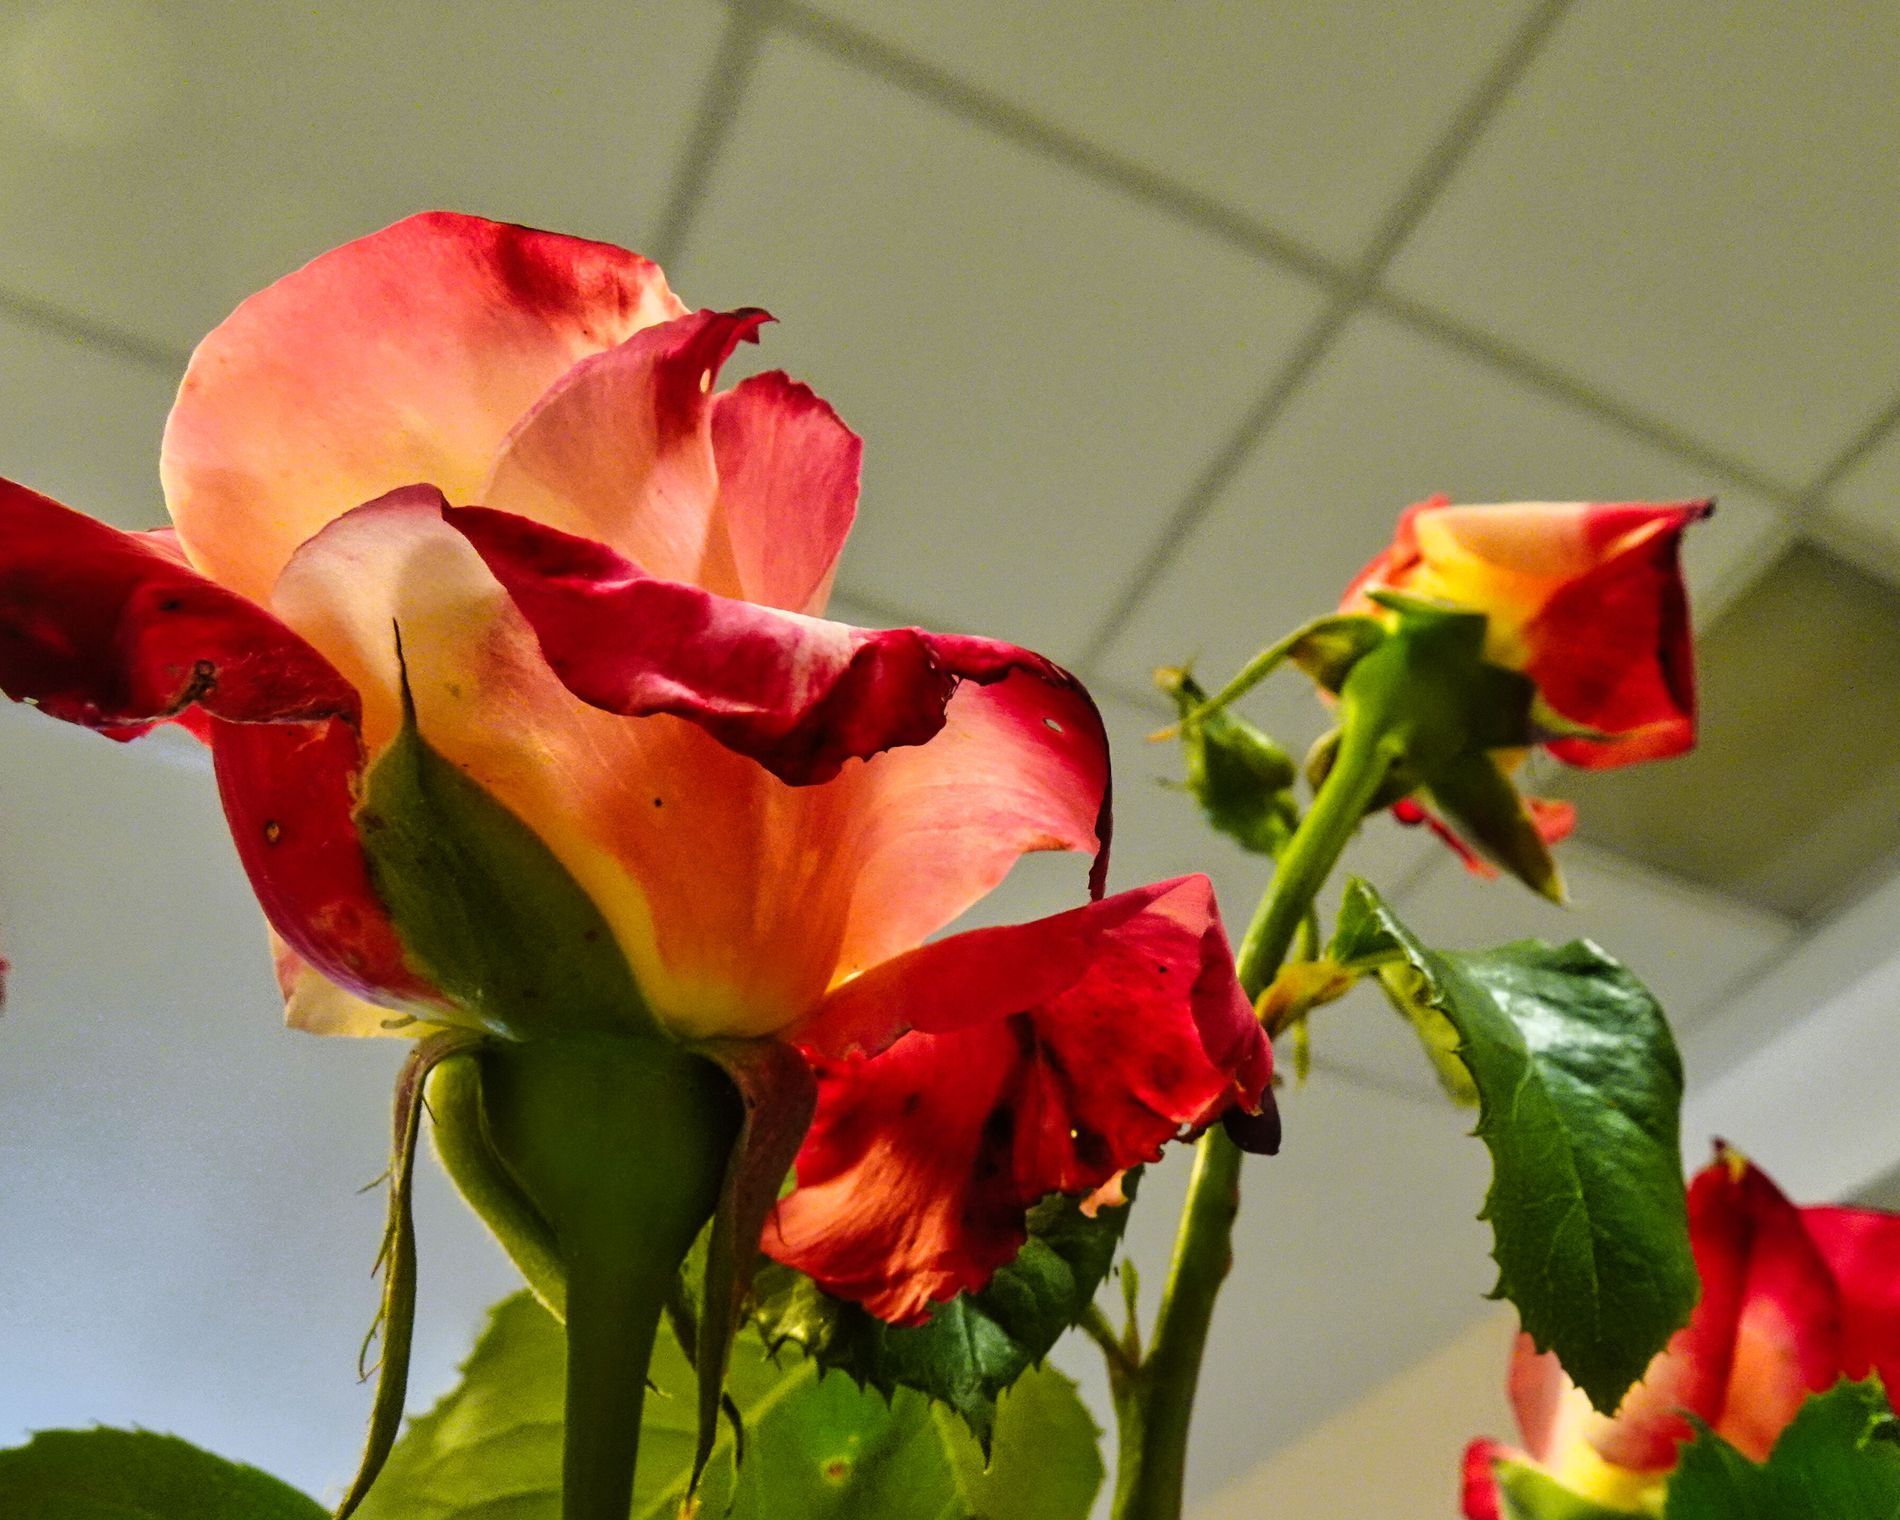
Red Flower Arrangement
this shot features a group of green plants with red petals, it focuses on the nearest one, but the others are clear too, the building in the background looks modern.
this plant photography was taken from a low angle lower than the flowers, it focuses on the flowers blurring the building in the background, the mood is peaceful, while the color palette is green, white and red.
Labels: Flower, Plant, Rose, Petal, Geranium, Flower Arrangement, Flower Bouquet, Bud, Sprout, Building
Camera: SONY DSC-HX99
Aperture: F3.5
Exposure: 1/30 sec
ISO: 800
Focal length: 4.3 mm